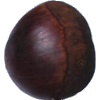
Label: chestnut